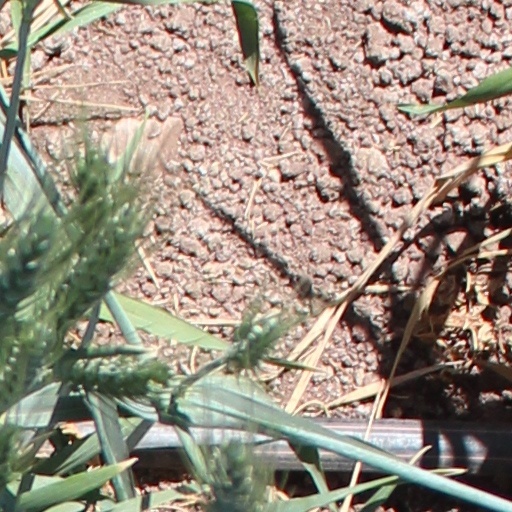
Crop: wheat